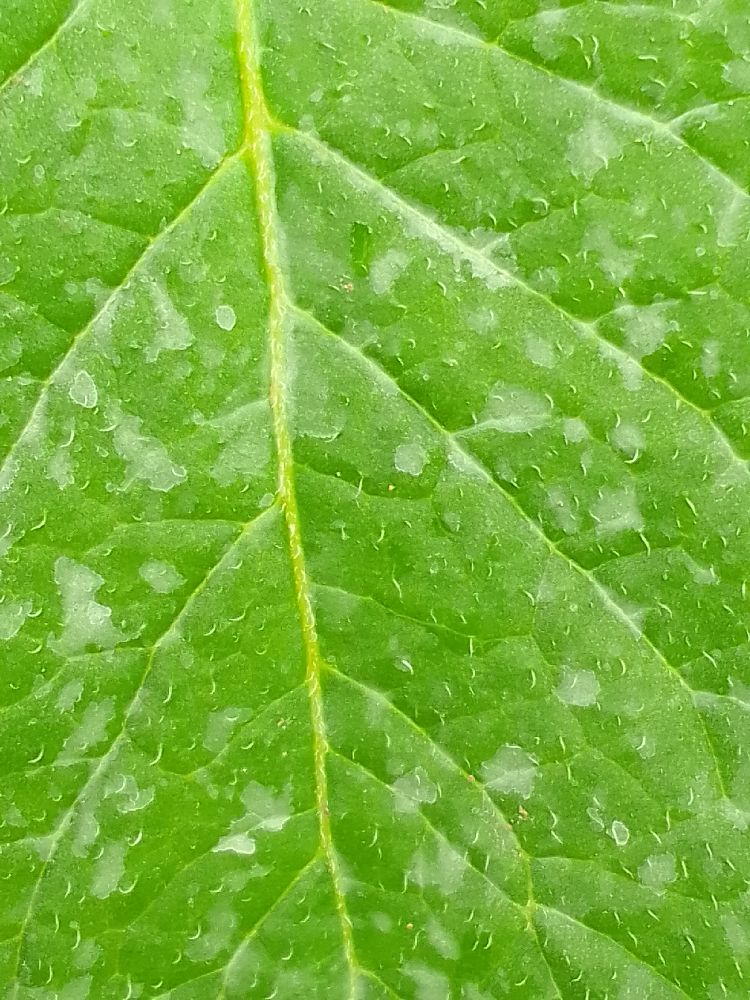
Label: Healthy